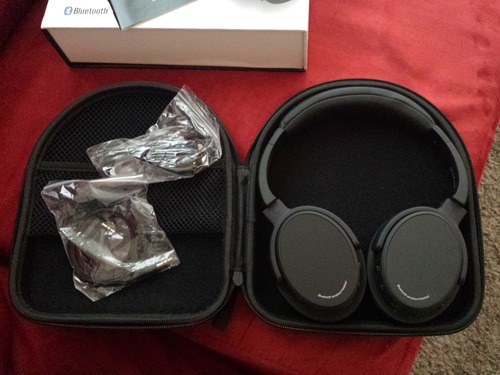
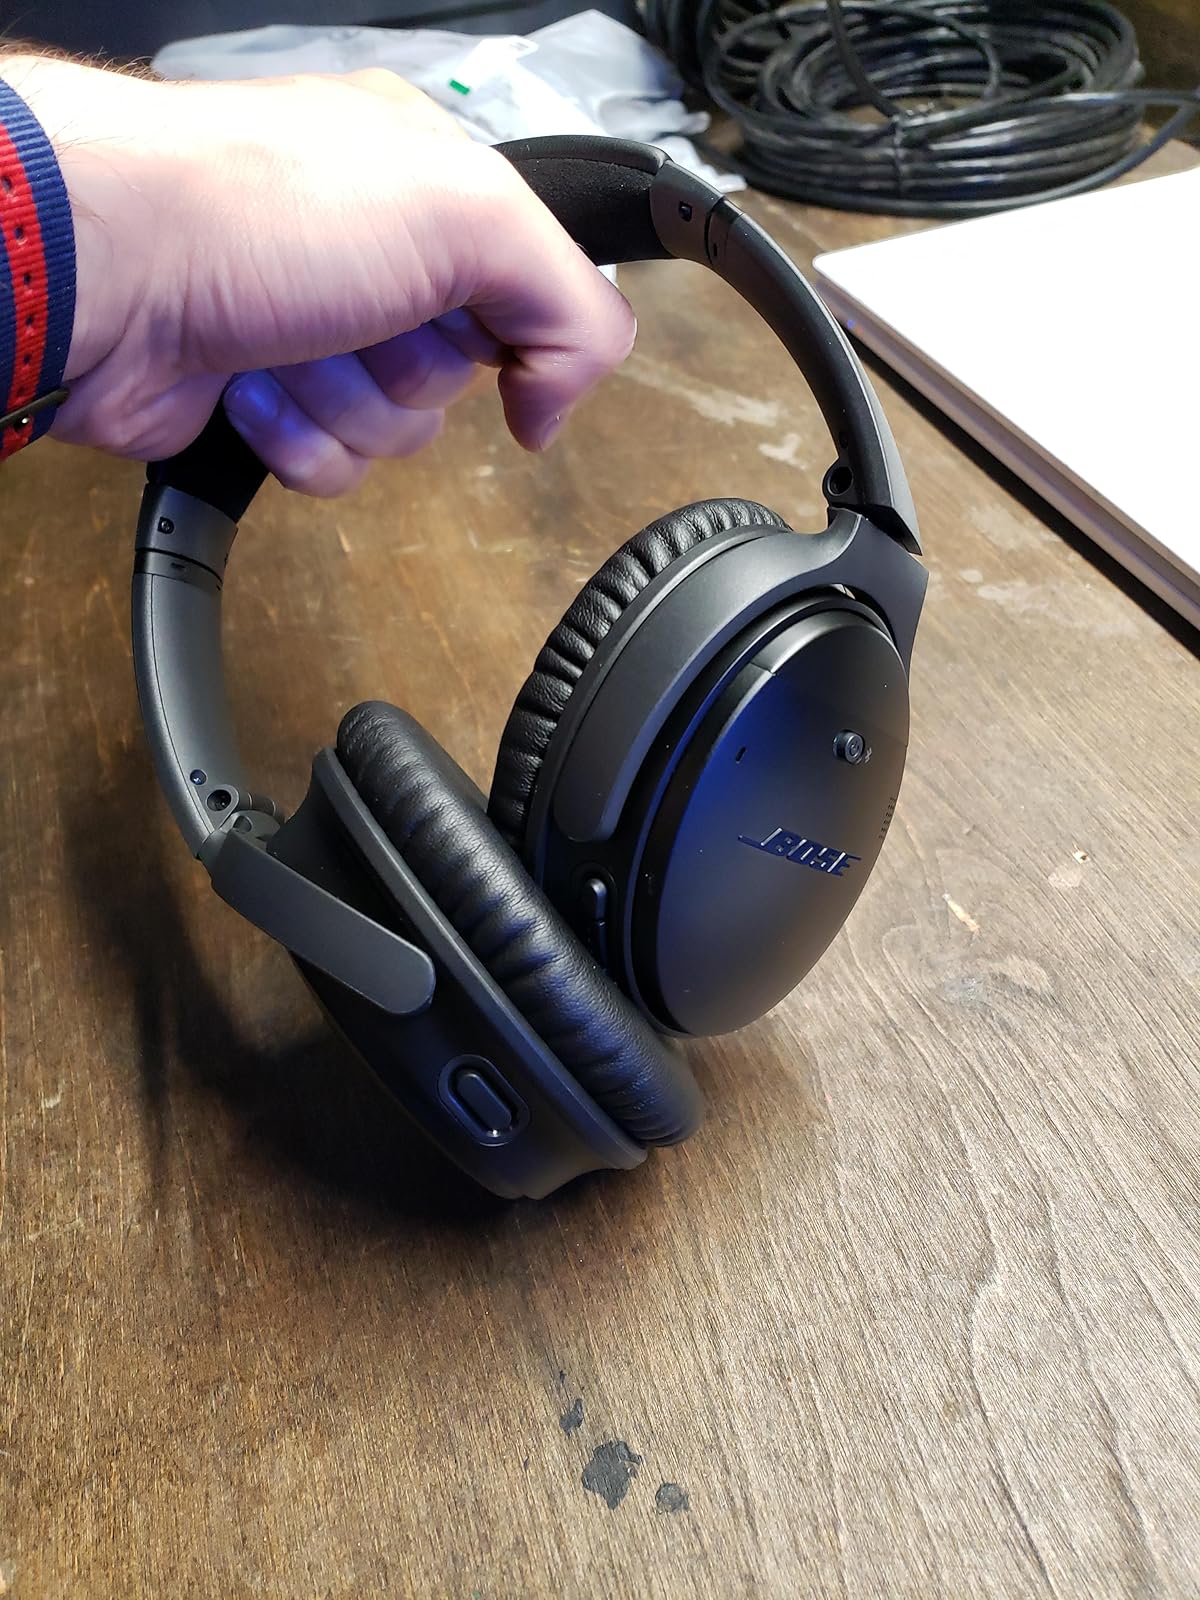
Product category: headphones
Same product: no